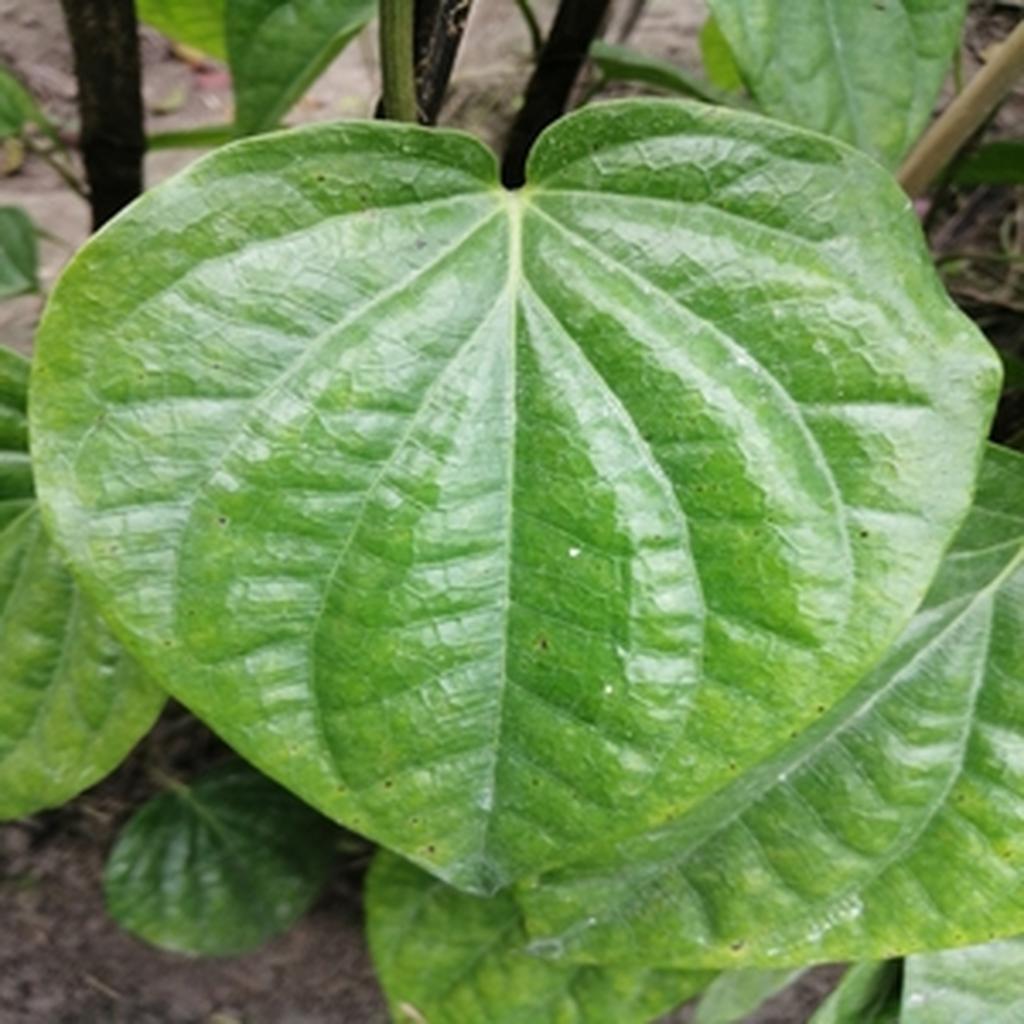
Label: Leaf_Spot